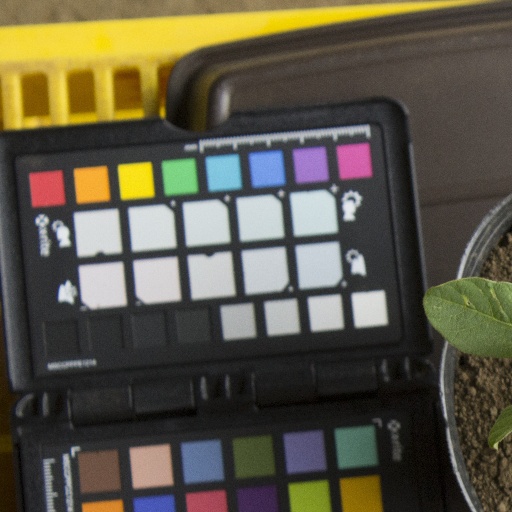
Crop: soybean